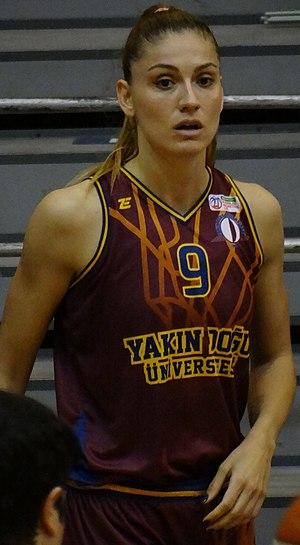
Cet article est un complément de Championnat du monde de basket-ball féminin 2014.
Bahar Çağlar, née le 28 septembre 1988 à Izmir, en Turquie, est une joueuse turque de basket-ball. Elle évolue au poste d'ailière.
Cette page contient la liste de toutes les équipes et leurs joueuses participant au Tournoi féminin de basket-ball aux Jeux olympiques d'été de 2016.